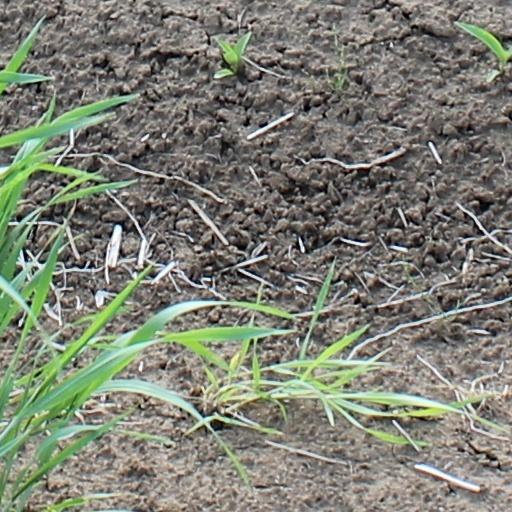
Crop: wheat